History of the Berlin U-Bahn

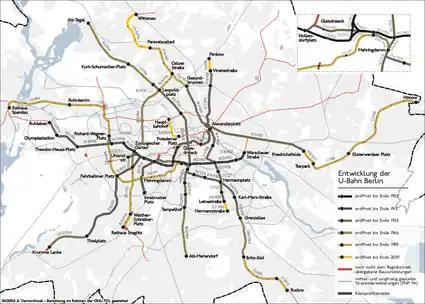
U-Bahn development from 1902 to 2009

The Berlin U-Bahn originated in 1880 with Werner Siemens' idea to build an urban railway in Berlin. During the nine years after the German Empire was founded, the city's population grew by over one-third and traffic problems increased. In 1896, Siemens & Halske began to construct the first stretch of overhead railway. On 1 April 1897, the company began construction of an electric underground railway. The Berliner Verkehrs Aktiengesellschaft (BVG) was formed in 1928, and took over further construction and operation of the network. In 1938, the company was renamed Berlin Transport Company; the original acronym, however, remained. Since 1994, the BVG has been a public company.